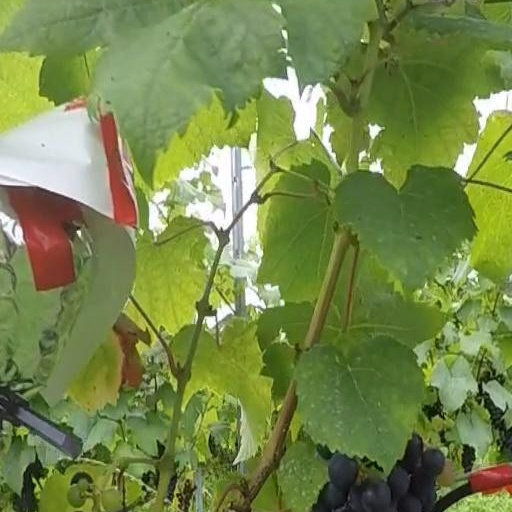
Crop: grape